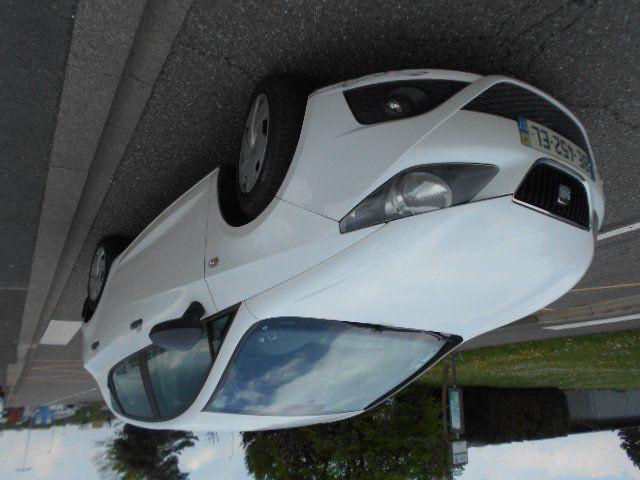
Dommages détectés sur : pare-choc avant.
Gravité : mineur